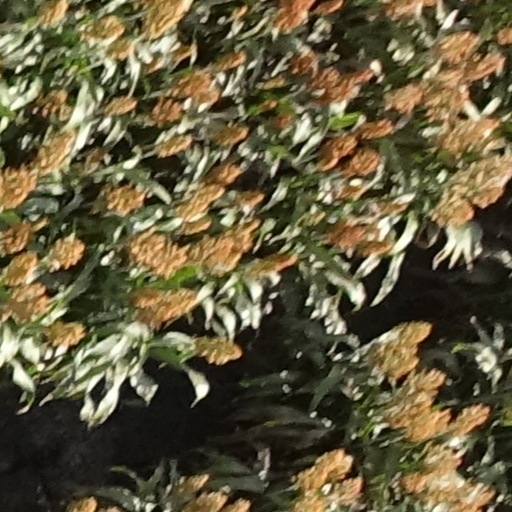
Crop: sorghum